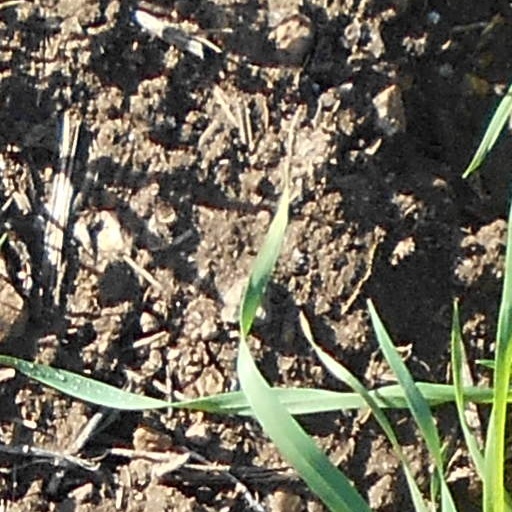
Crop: wheat